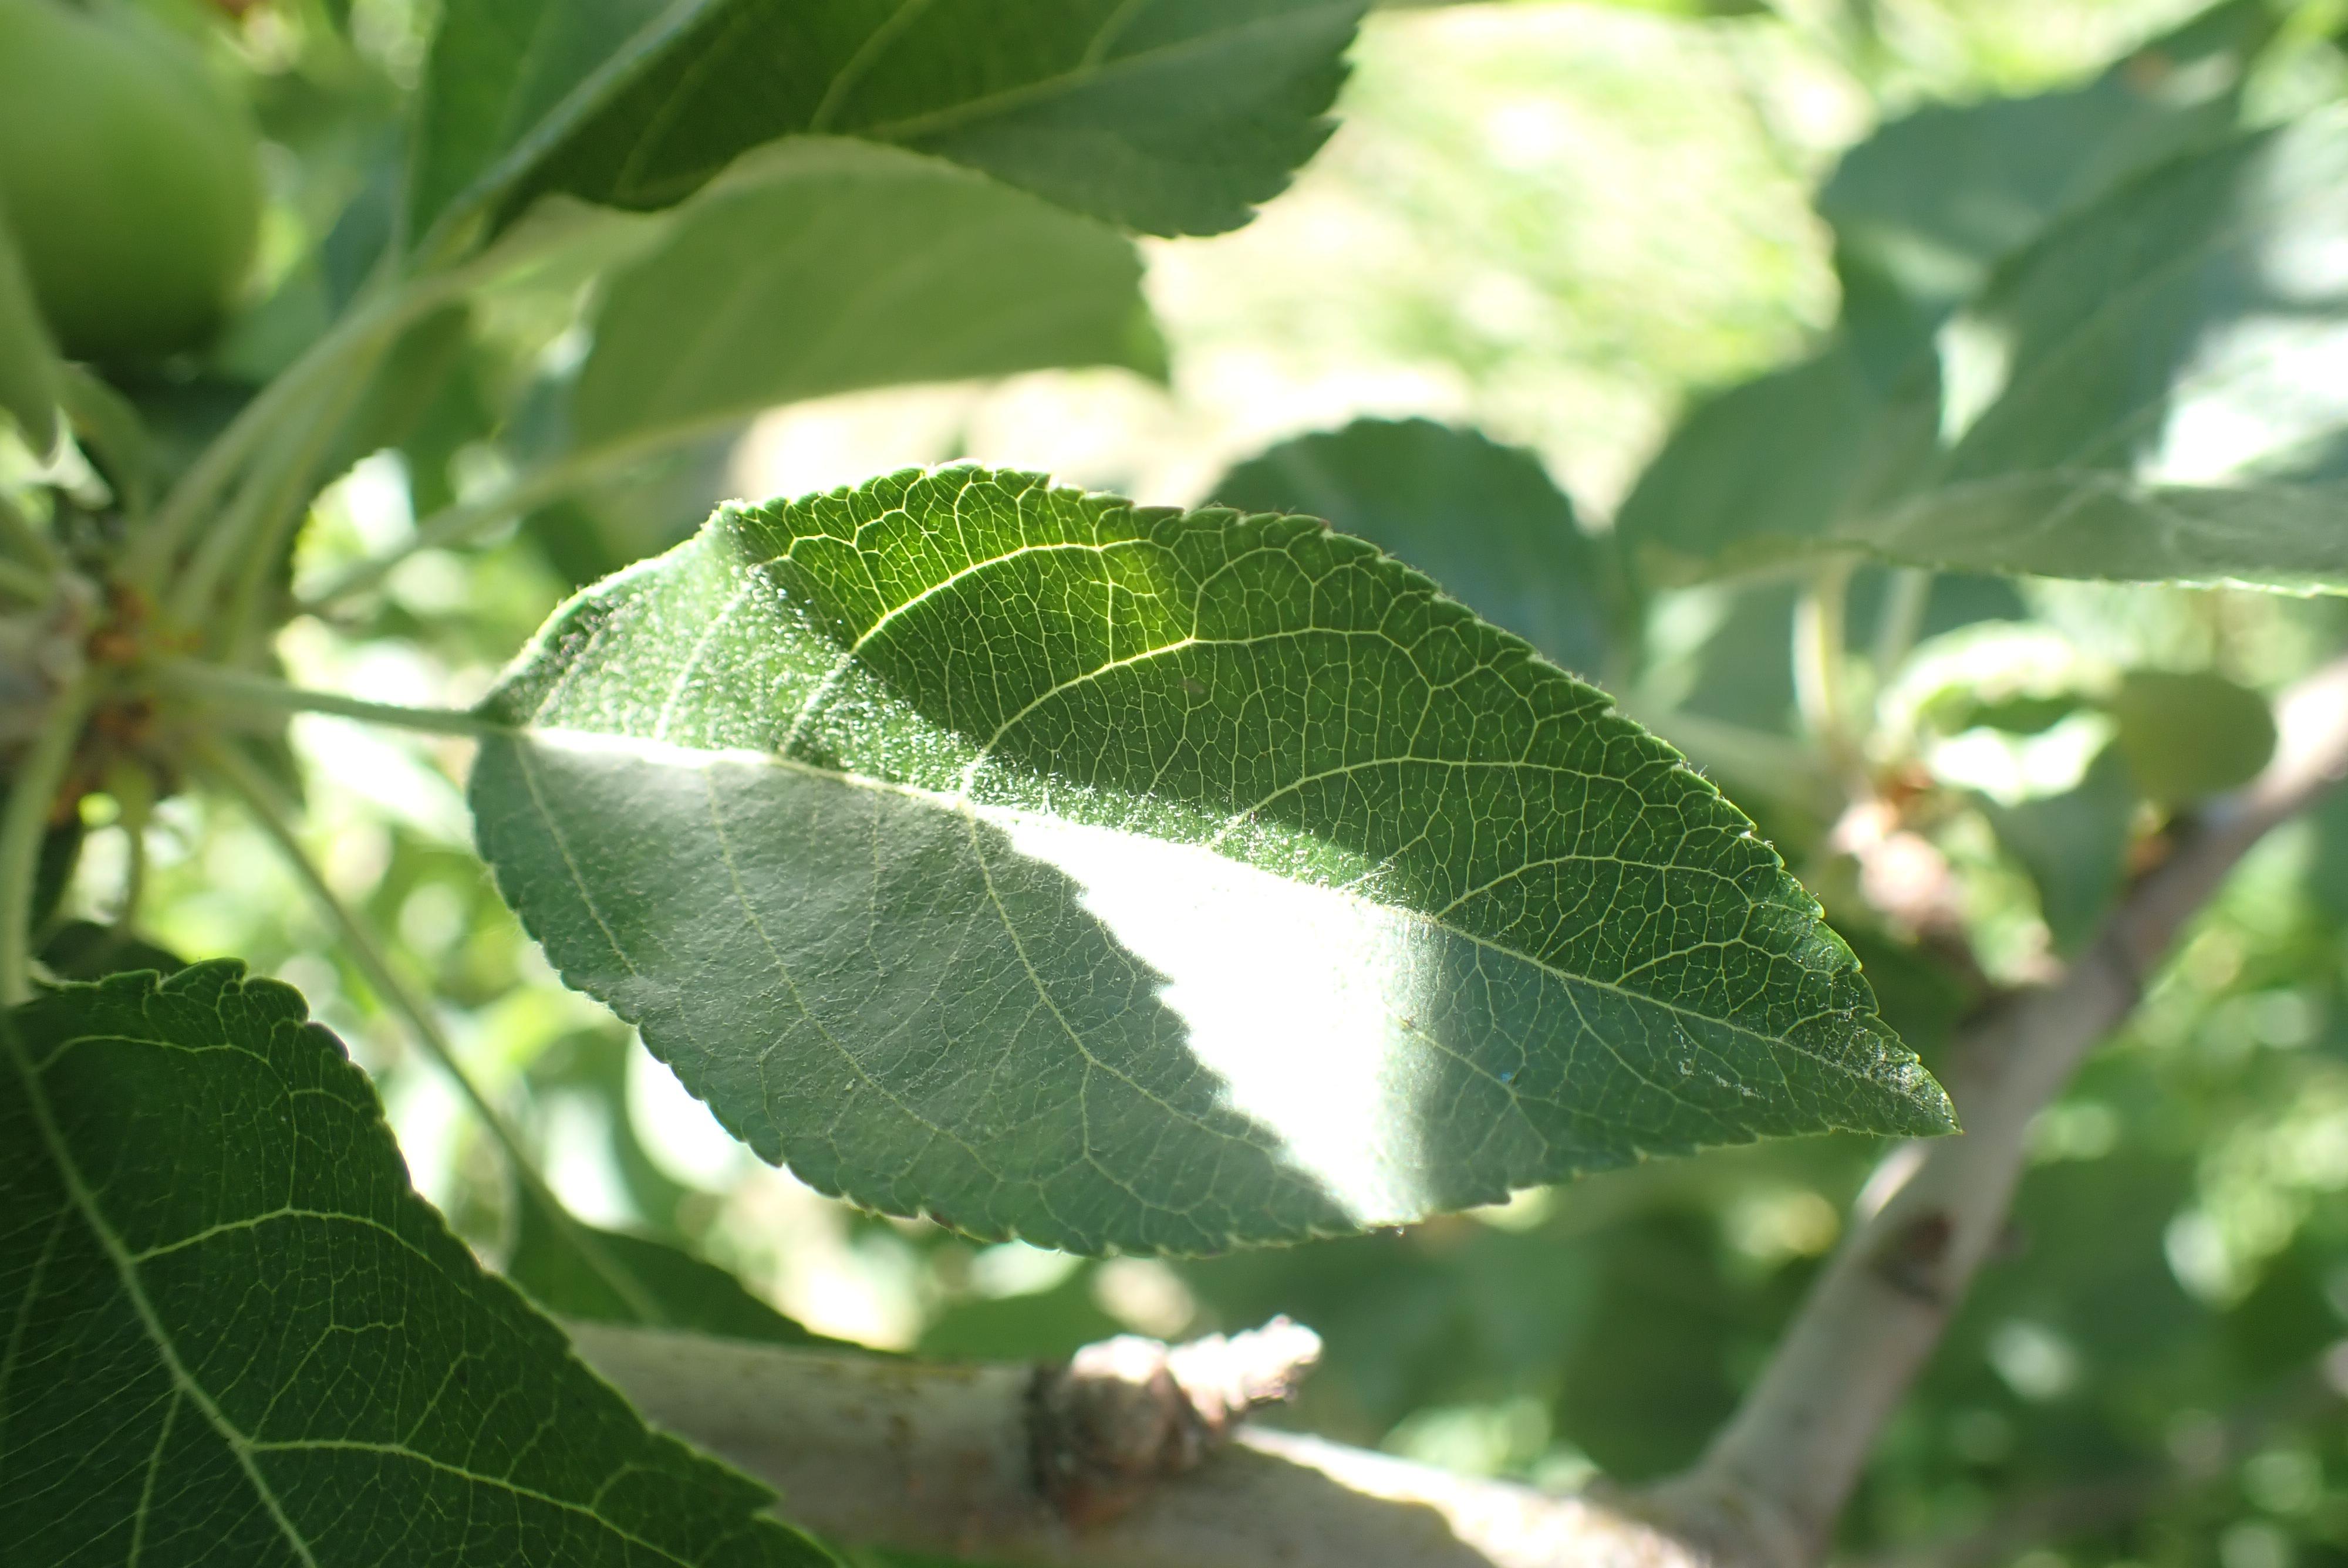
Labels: healthy